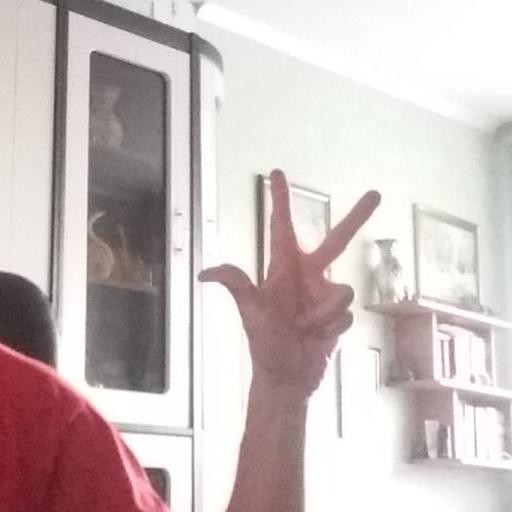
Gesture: three2